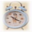
Label: clock